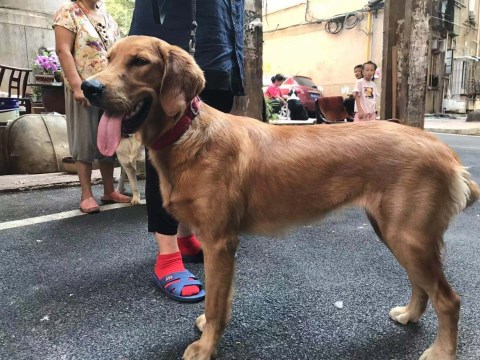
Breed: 5355-n000126-golden_retriever